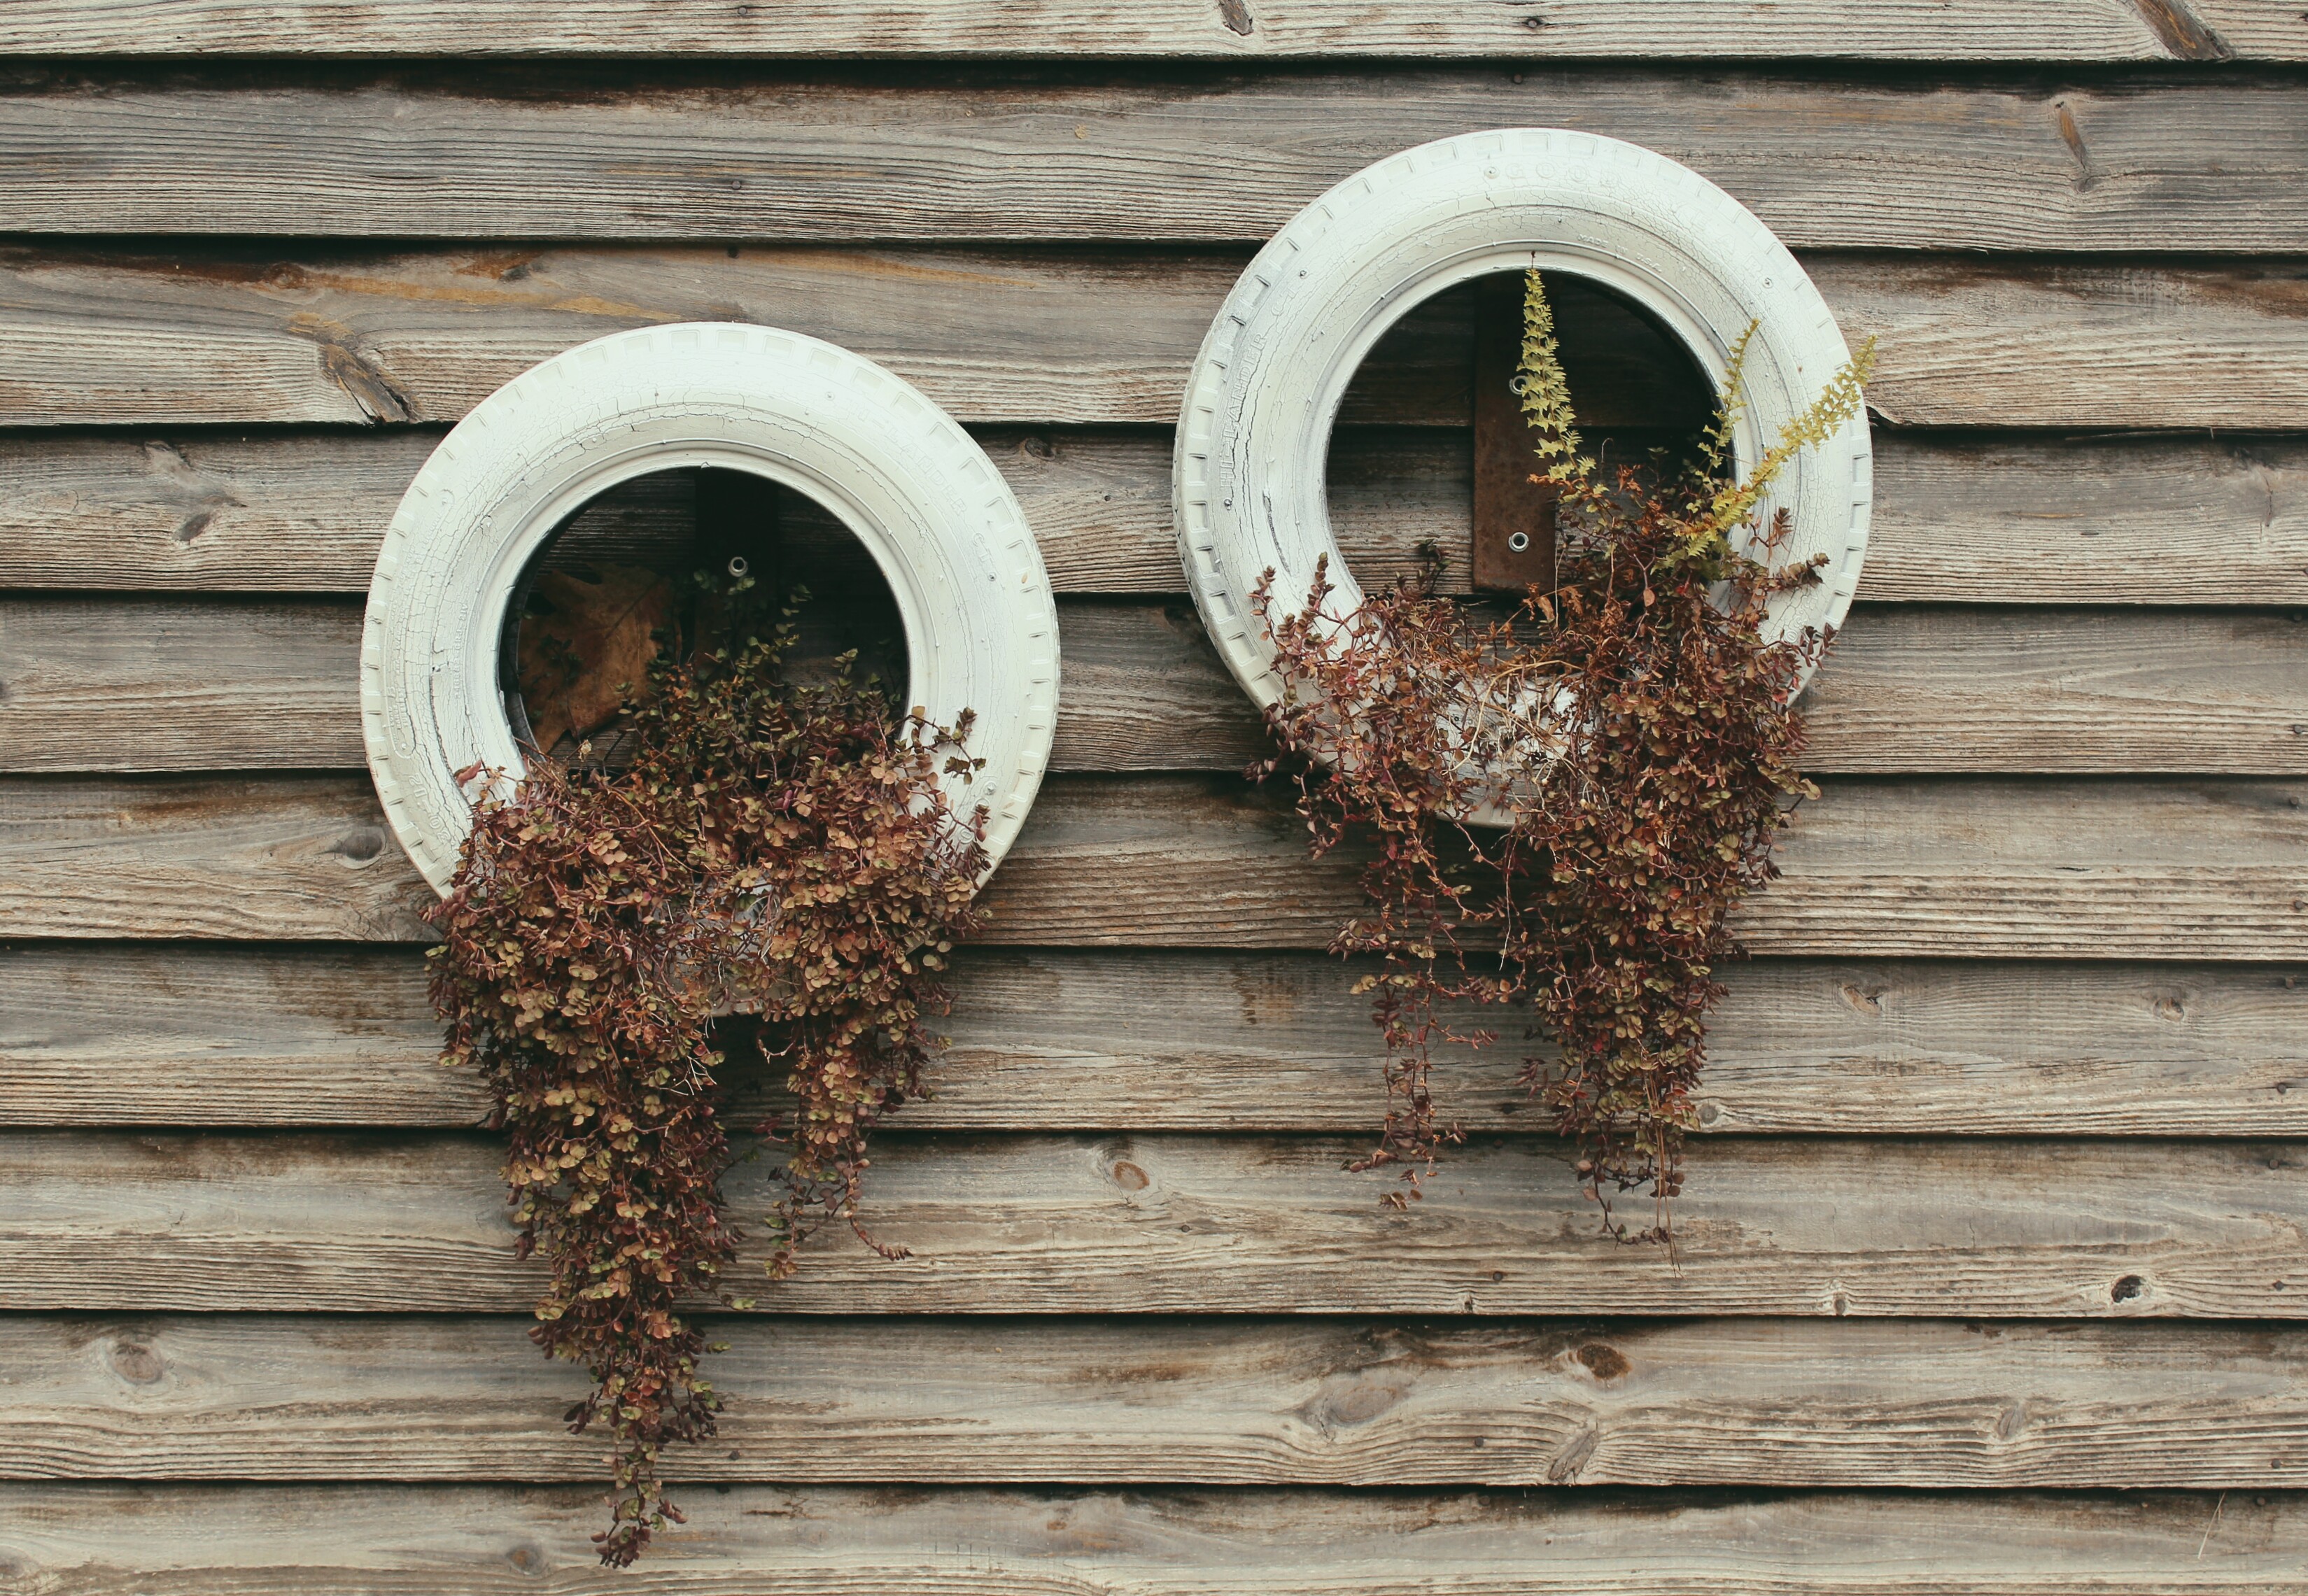
branch, wood, texture, leaf, flower, window, wall, rustic, arch, material, plants, tires, wooden, iron